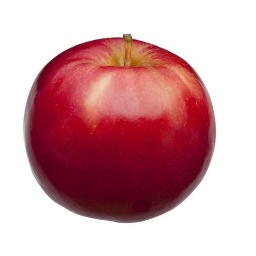
Label: apple